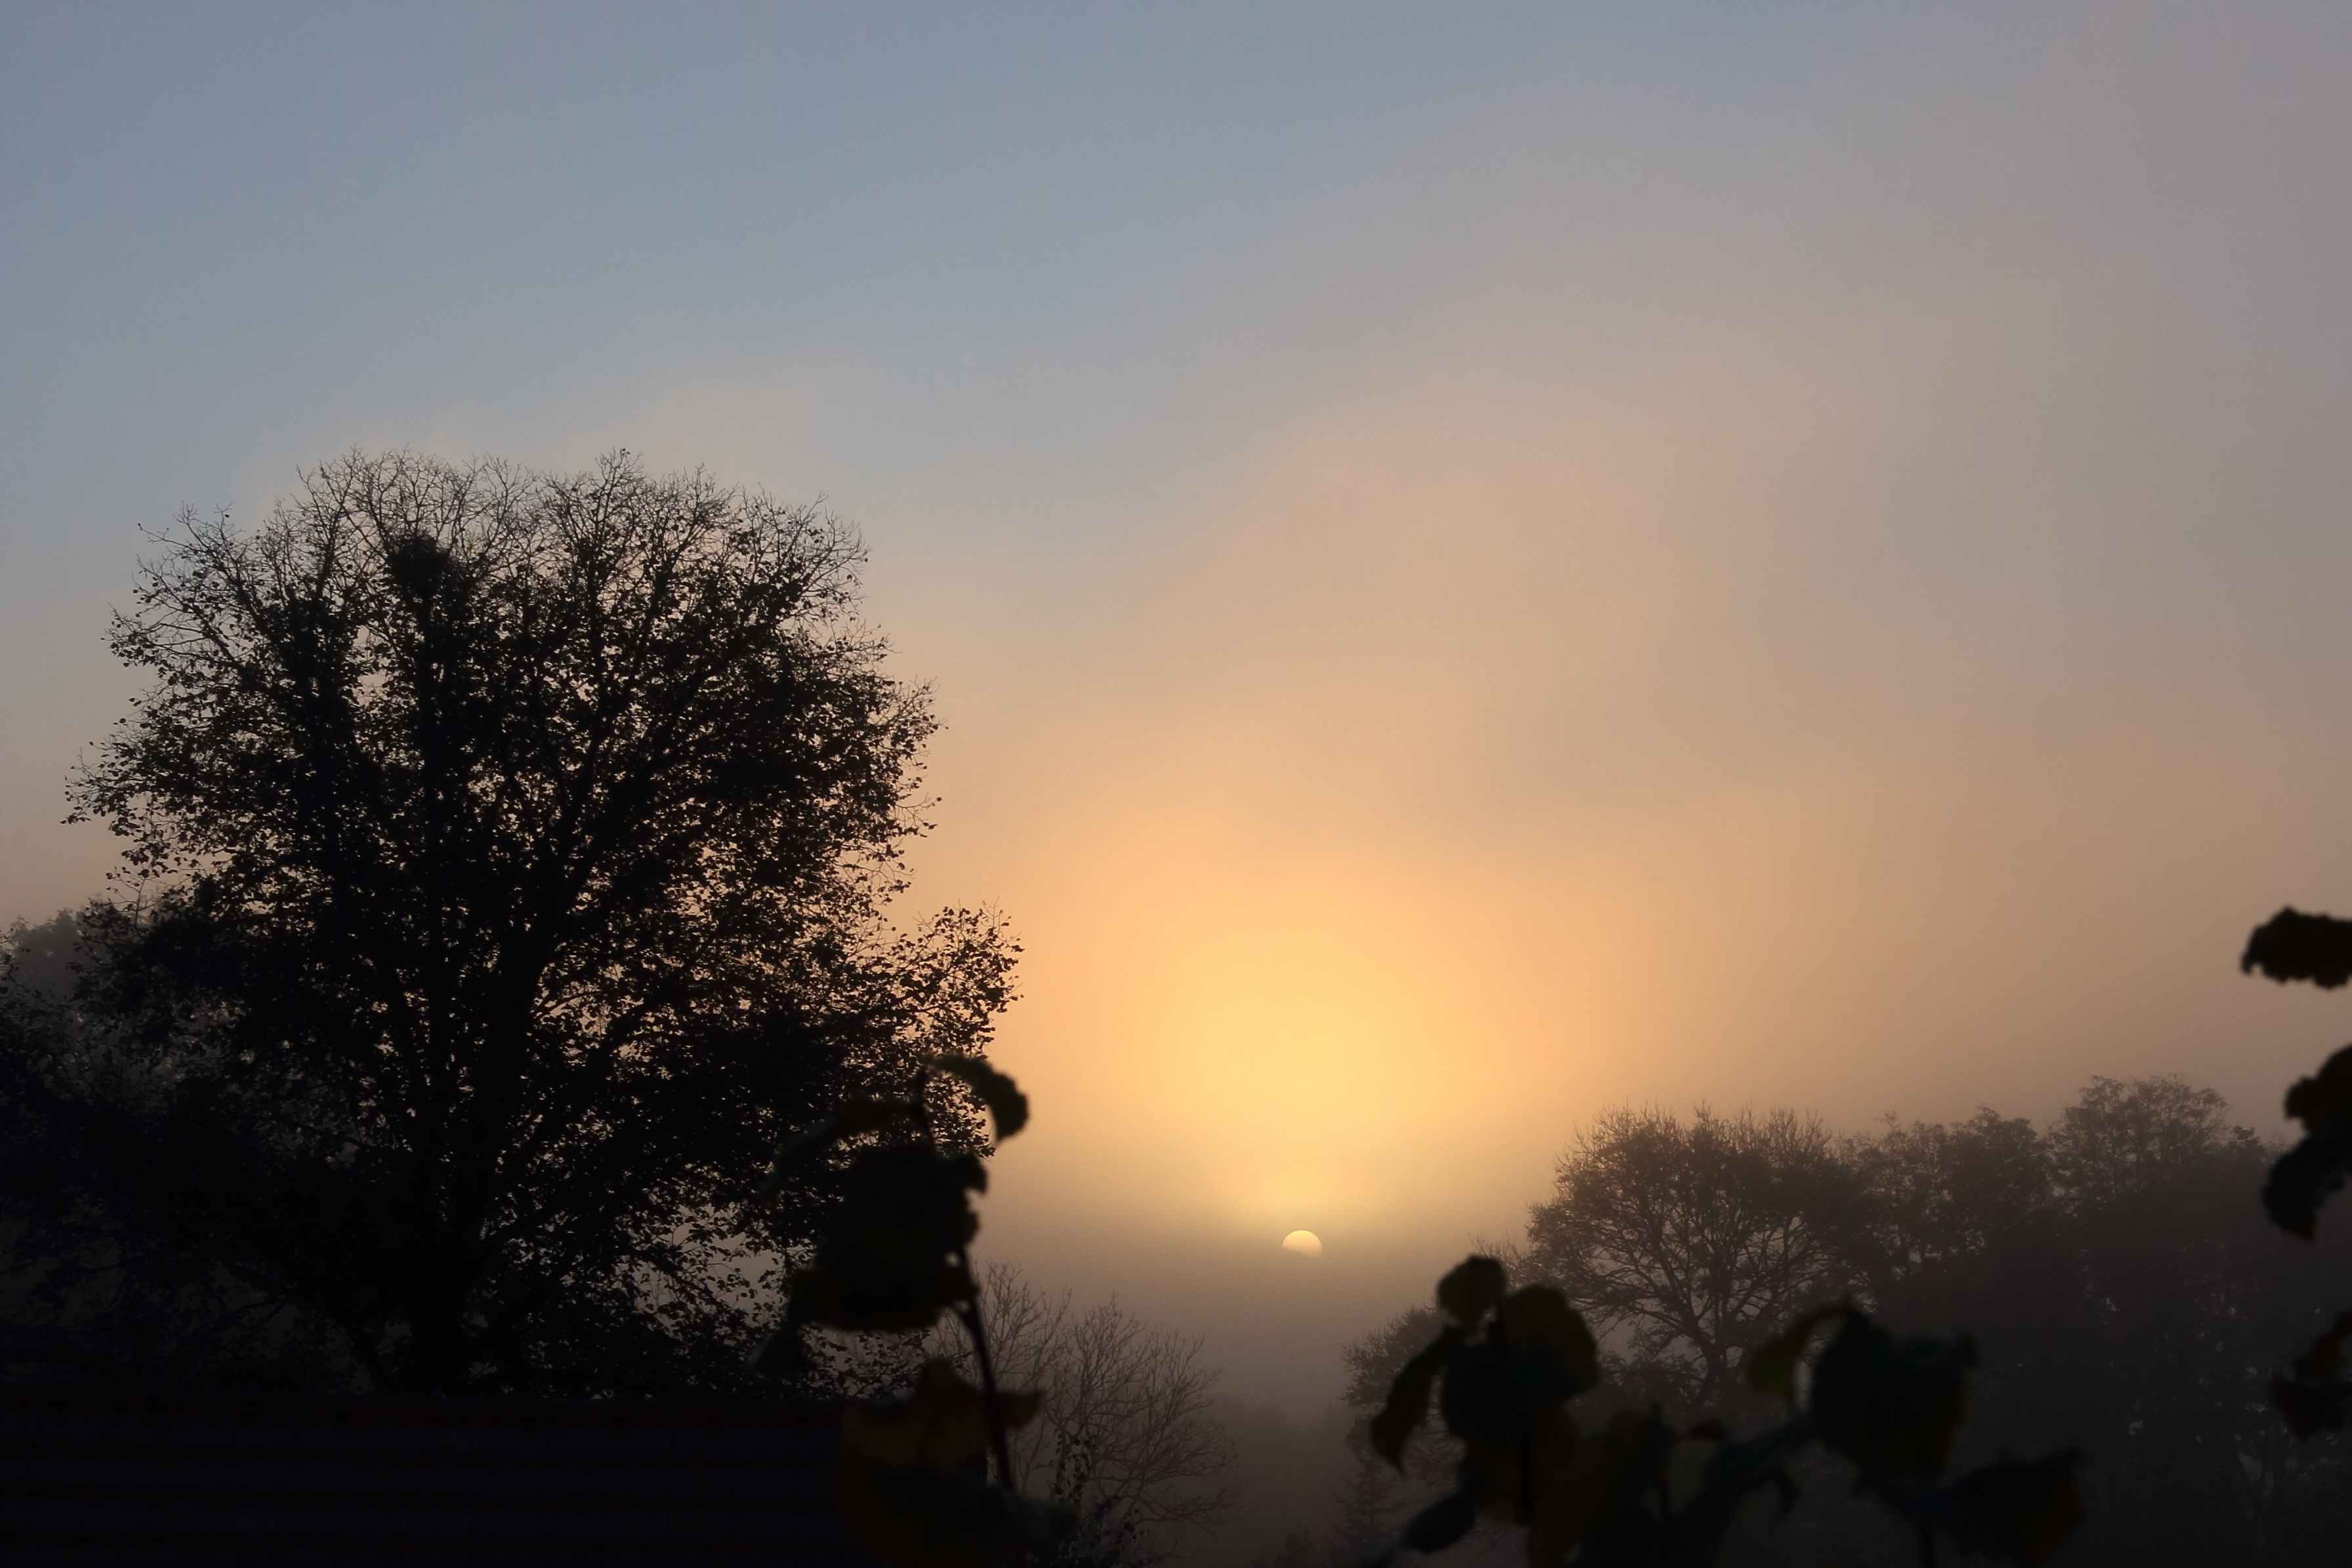
tree, nature, light, cloud, sky, sun, fog, sunrise, sunset, mist, sunlight, morning, fall, dawn, atmosphere, dusk, evening, weather, haze, against the light, atmospheric phenomenon